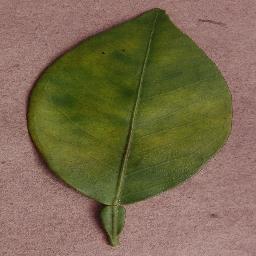
Label: Orange___Haunglongbing_(Citrus_greening)